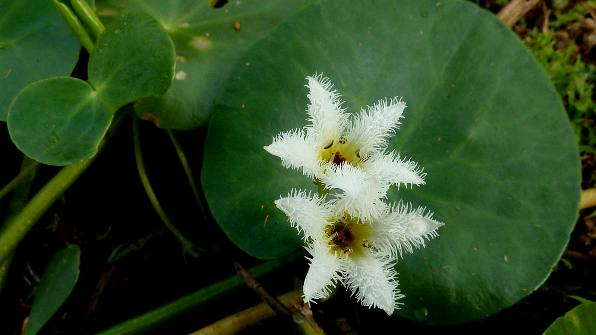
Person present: No